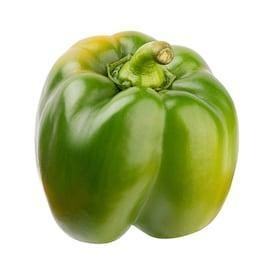
Label: capsicum